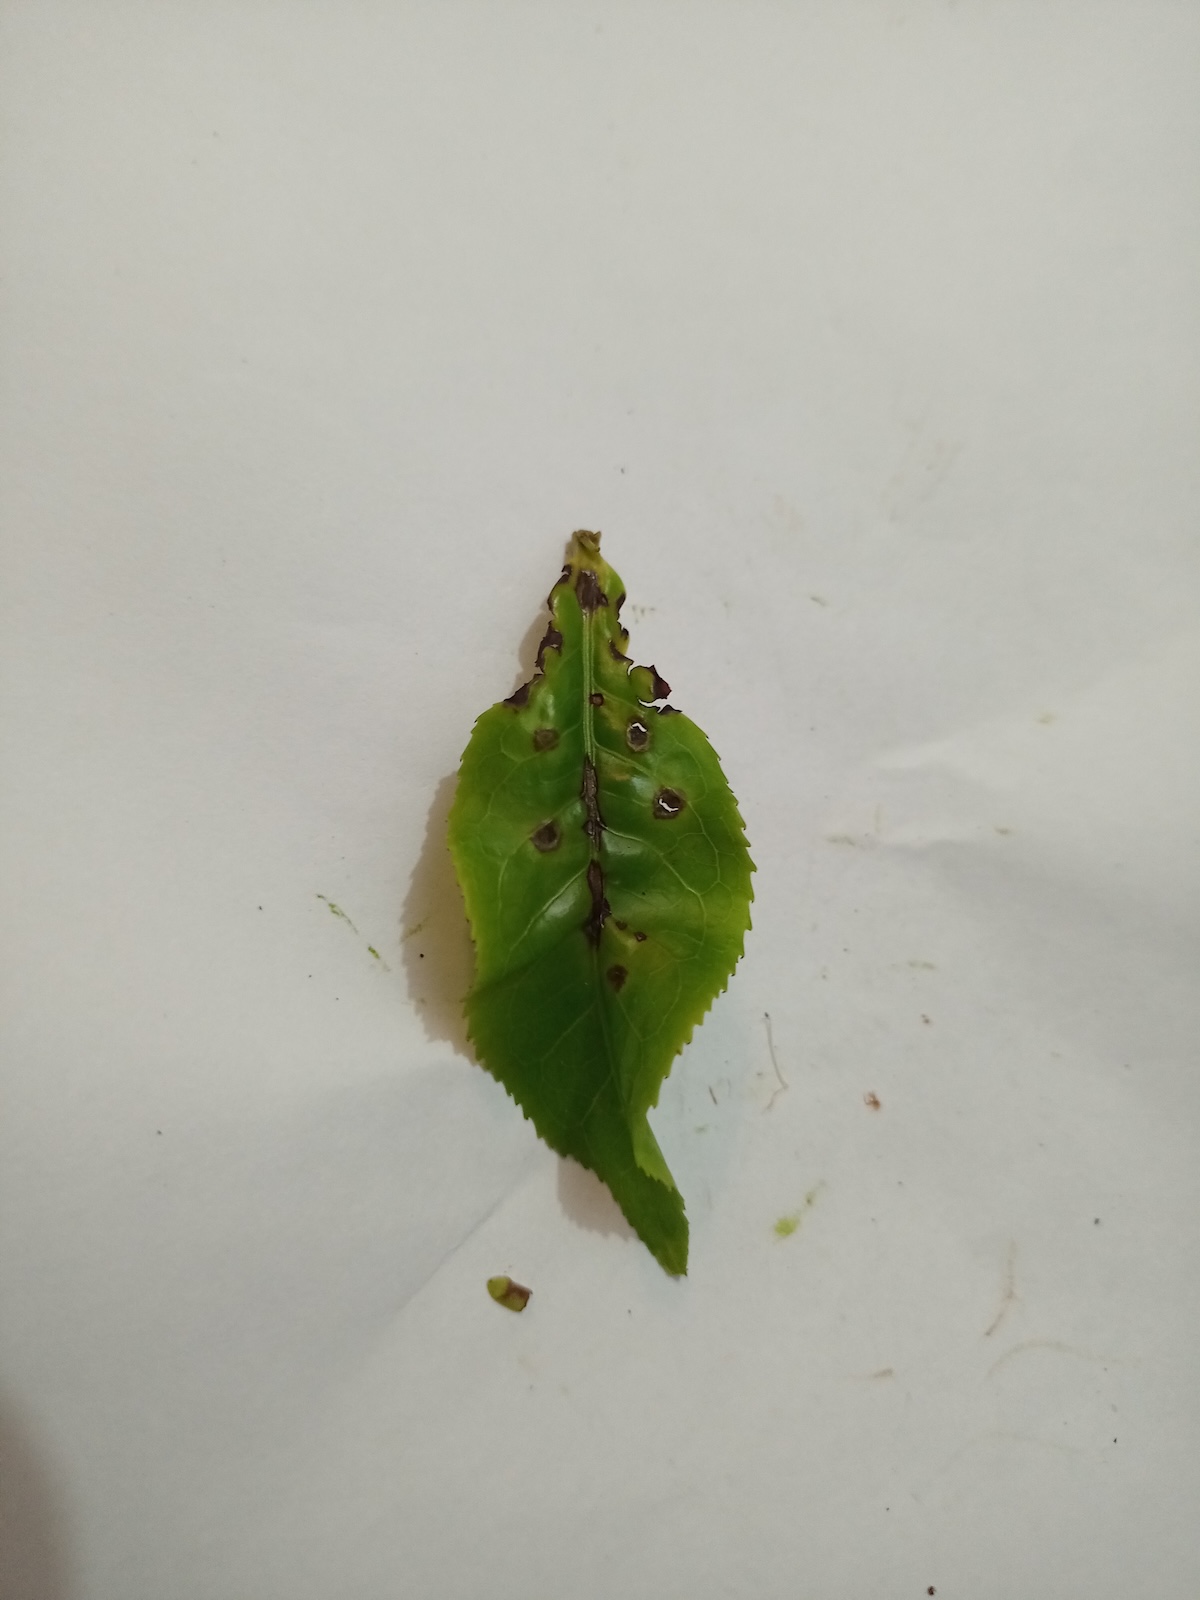
Label: Helopeltis